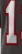
Number: 1